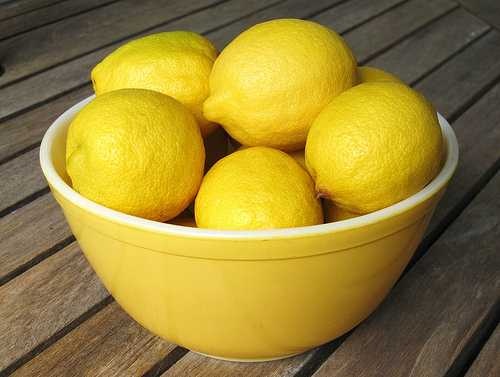
Label: Lemon